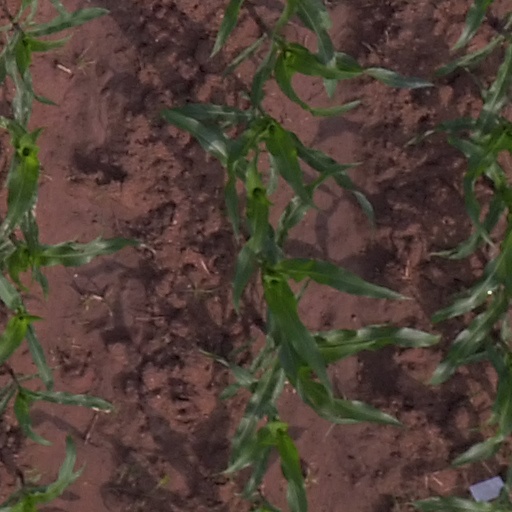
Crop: maize; corn